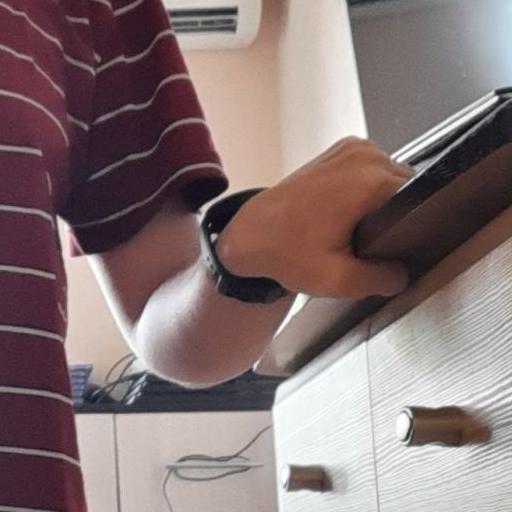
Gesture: no_gesture